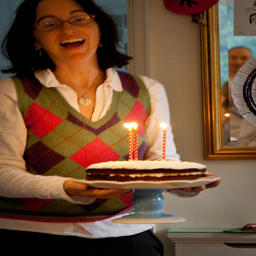
A woman holding a cake with lit candles sticking out of it.
A woman smiling, holding a cake with candles.
A woman holding a birthday cake for a man in the distance.
A woman carrying a cake with three candles to a table.
Lady laughing and holding a cake with lite candles.